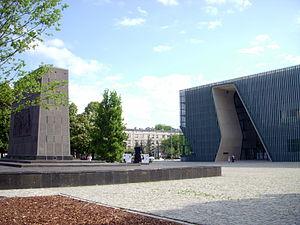
Le monument aux héros du ghetto, également appelé en français mais de façon imprécise mémorial du ghetto de Varsovie, est un monument du centre-ville de Varsovie, la capitale polonaise. Il est situé à proximité de l'endroit où commencèrent en avril 1943 les affrontements entre combattants juifs et soldats allemands lors du soulèvement du ghetto de Varsovie.